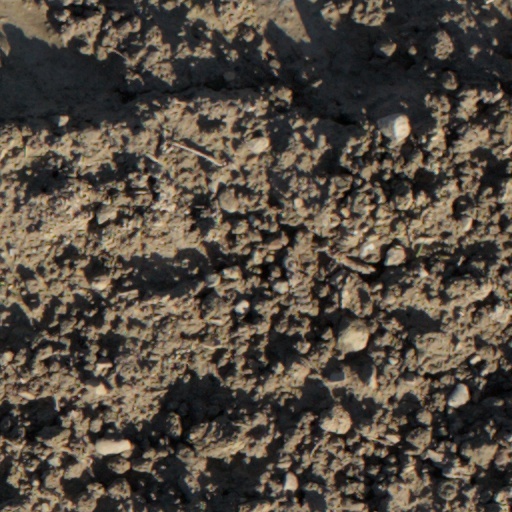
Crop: wheat